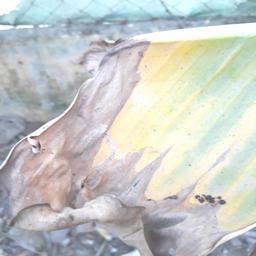
Label: POTASSIUM DEFICIENCY